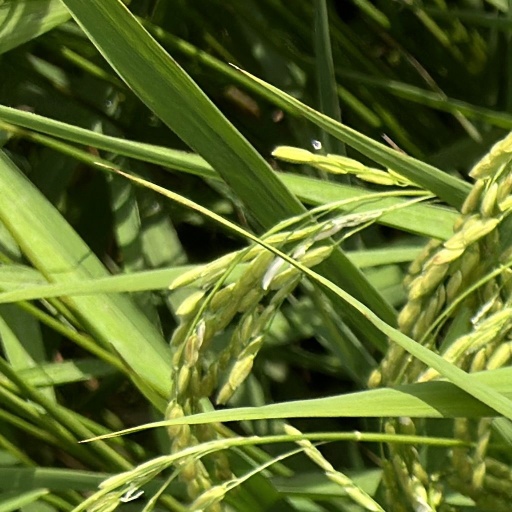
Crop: rice